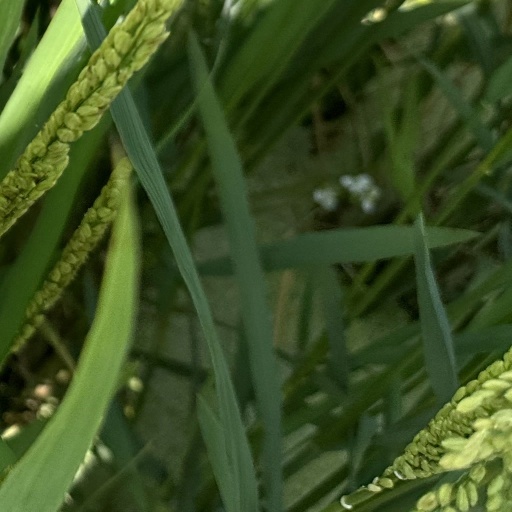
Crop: rice